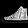
Label: Sneaker